Gujarati people

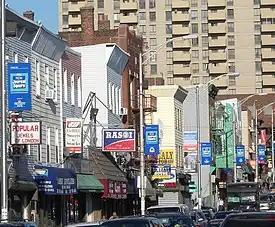
Gujaratis have achieved a high demographic profile in many urban districts worldwide, notably in India Square, or "Little Gujarat", in Bombay, Jersey City, New Jersey, USA, within the New York City Metropolitan Area, as large-scale immigration from India continues into New York, with the largest metropolitan Gujarati population outside of India.

The United States has the second-largest Gujarati diaspora after Pakistan. The highest concentration of the population of over 200,000 is in the New York City Metropolitan Area, notably in the growing Gujarati diasporic center of India Square in Jersey City, New Jersey, and Edison in Middlesex County in Central New Jersey. Significant immigration from India to the United States started after the landmark Immigration and Nationality Act of 1965. Early immigrants after 1965 were highly educated professionals. Since US immigration laws allow sponsoring immigration of parents, children and particularly siblings on the basis of family reunion, the numbers rapidly swelled. A number of Gujarati are twice or thrice-migrant because they came directly from the former British colonies of East Africa or from East Africa via Great Britain respectively. Given the Gujarati propensity for business enterprise, a number of them opened shops and motels. While they may make up only around 0.1% of the population in the United States, Gujarati Americans control over 40% of the hospitality market in the country, for a combined net worth of over US$40 billion and employing over one million employees. Gujaratis, especially the Patidar Samaj, also dominate as franchisees of fast food restaurant chains such as Subway and Dunkin' Donuts.